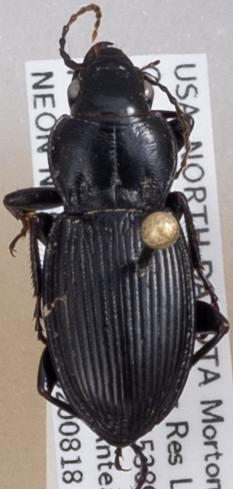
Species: Cyclotrachelus torvus
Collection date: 2020-08-18
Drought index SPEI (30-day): -2.09
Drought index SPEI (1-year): -0.1
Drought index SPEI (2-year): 0.862